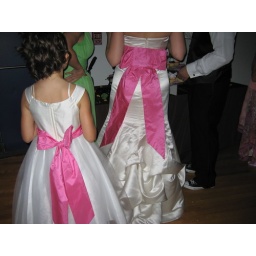
Girls in white dresses in pink satin sashes!